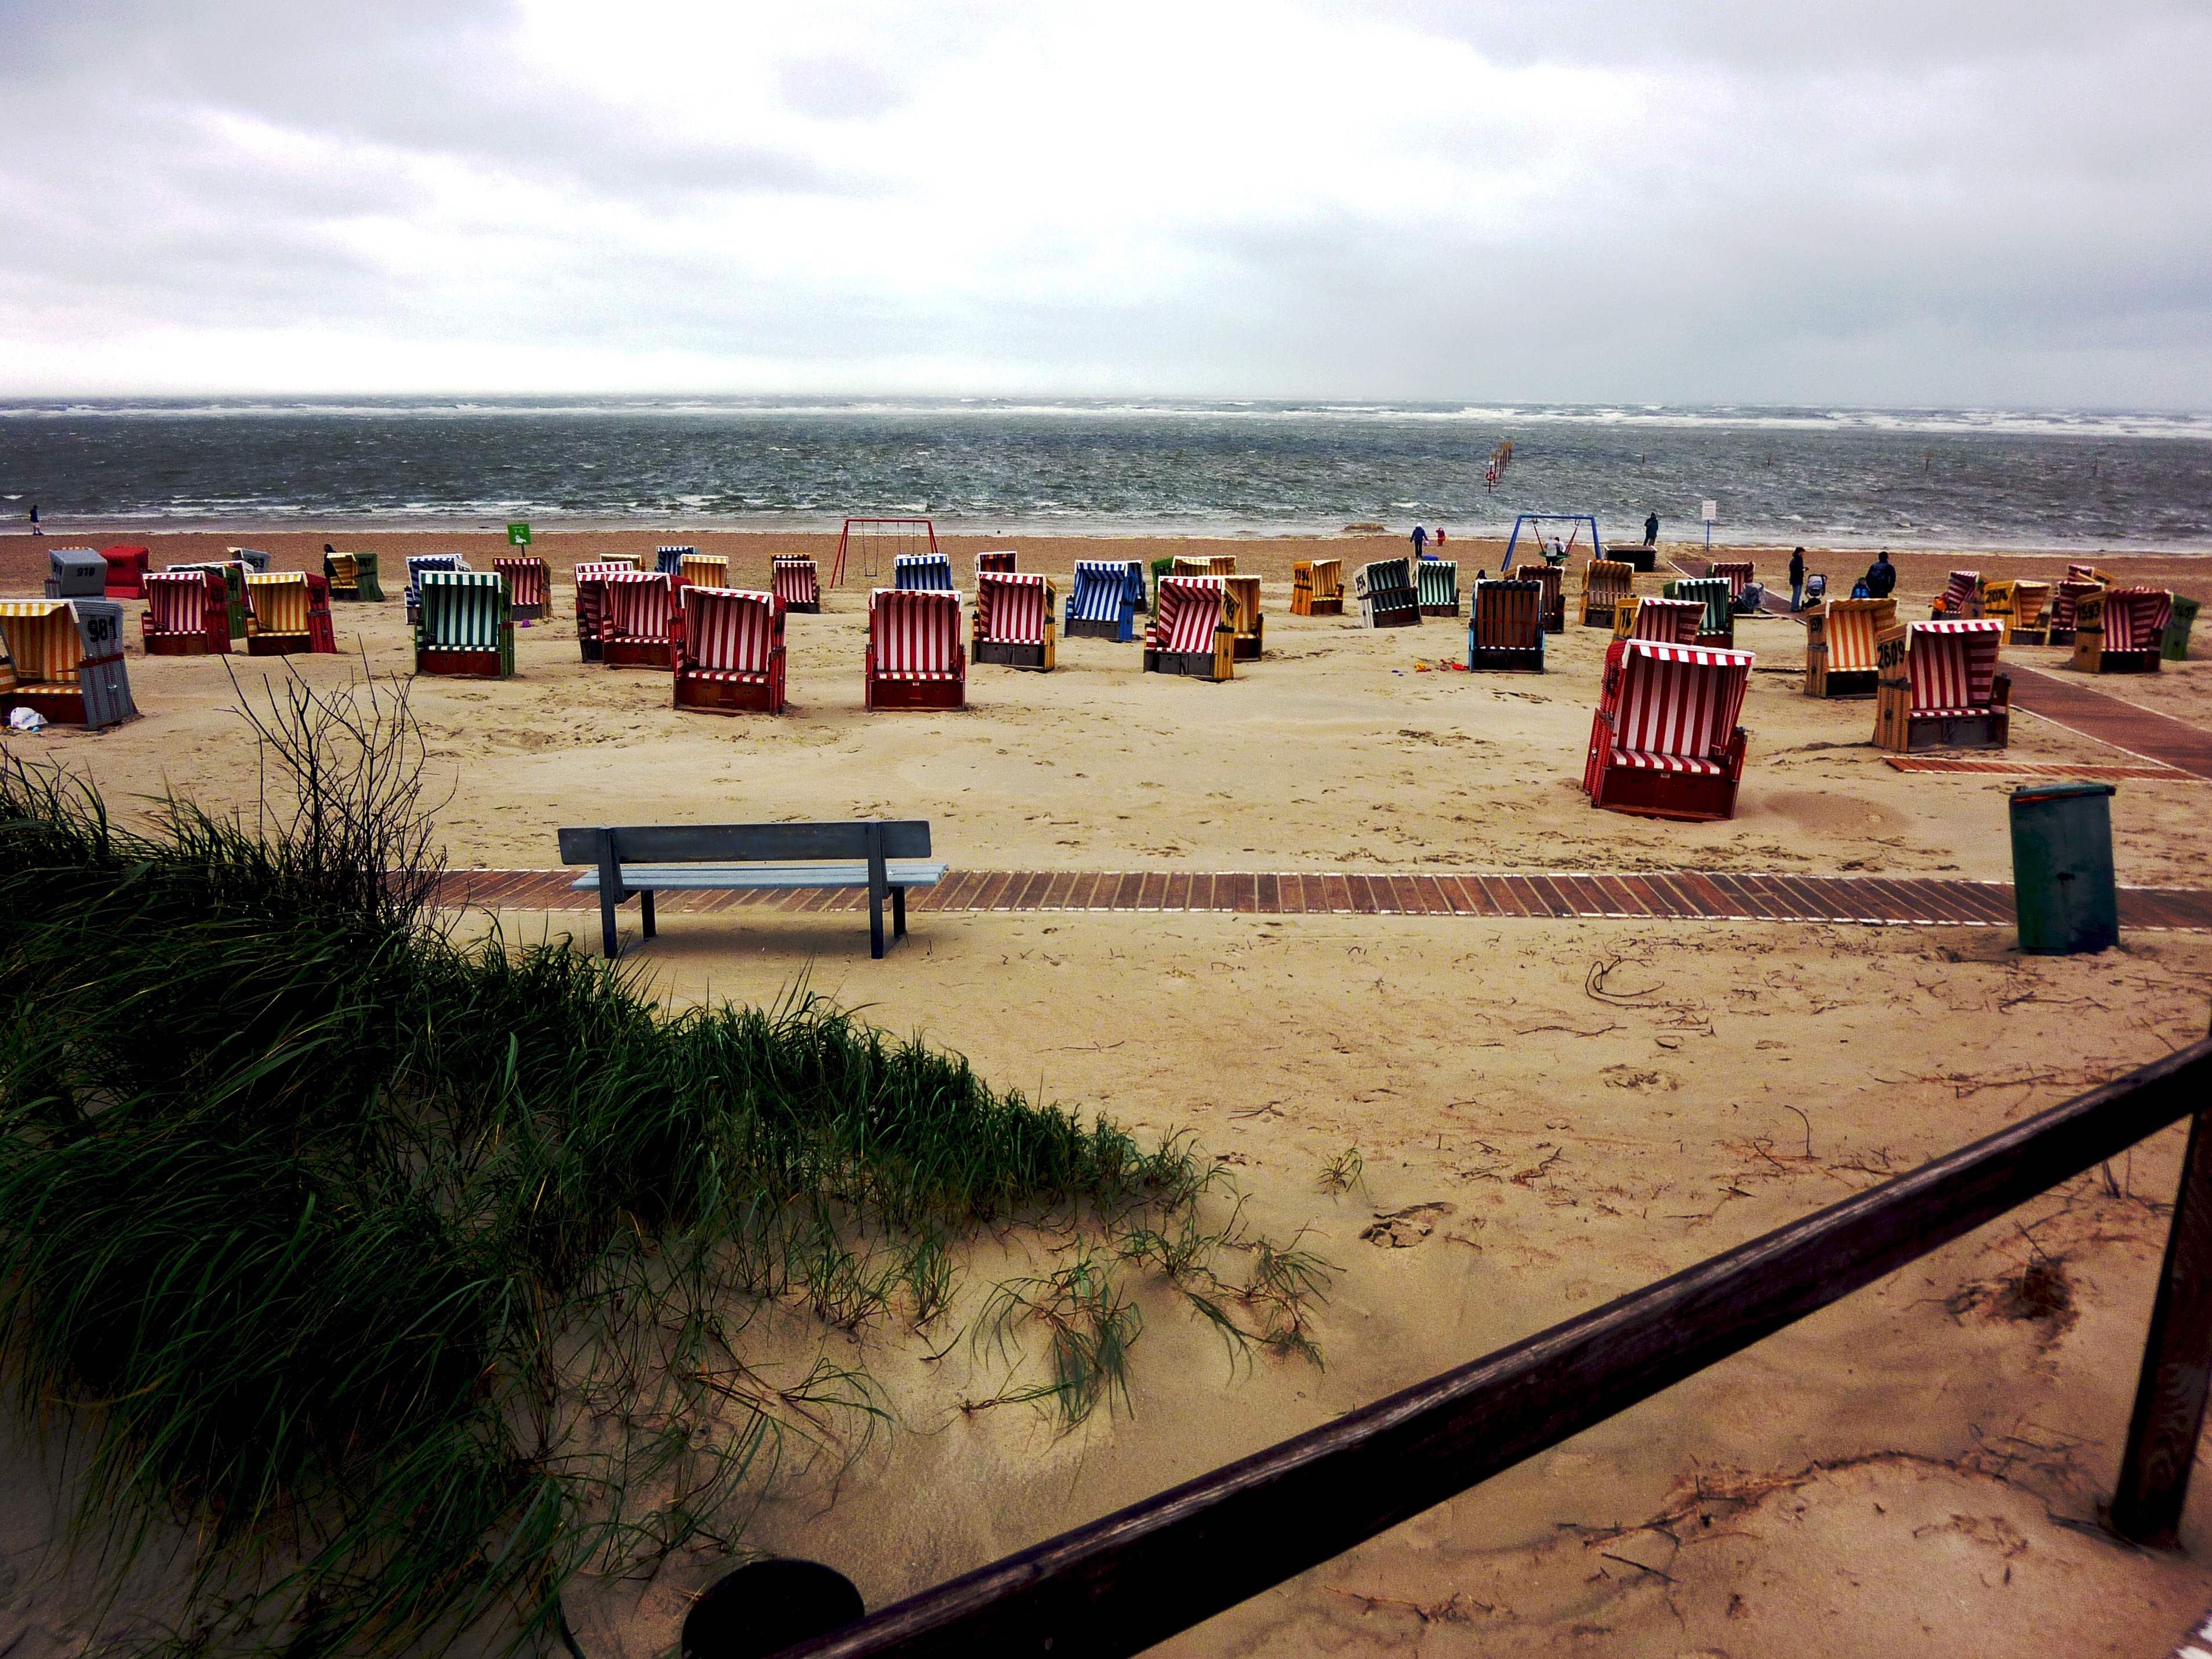
beach, sea, coast, sand, ocean, boardwalk, shore, walkway, summer, vacation, travel, sunbathing, holiday, bay, rest, leisure, body of water, north sea, friesland, clubs